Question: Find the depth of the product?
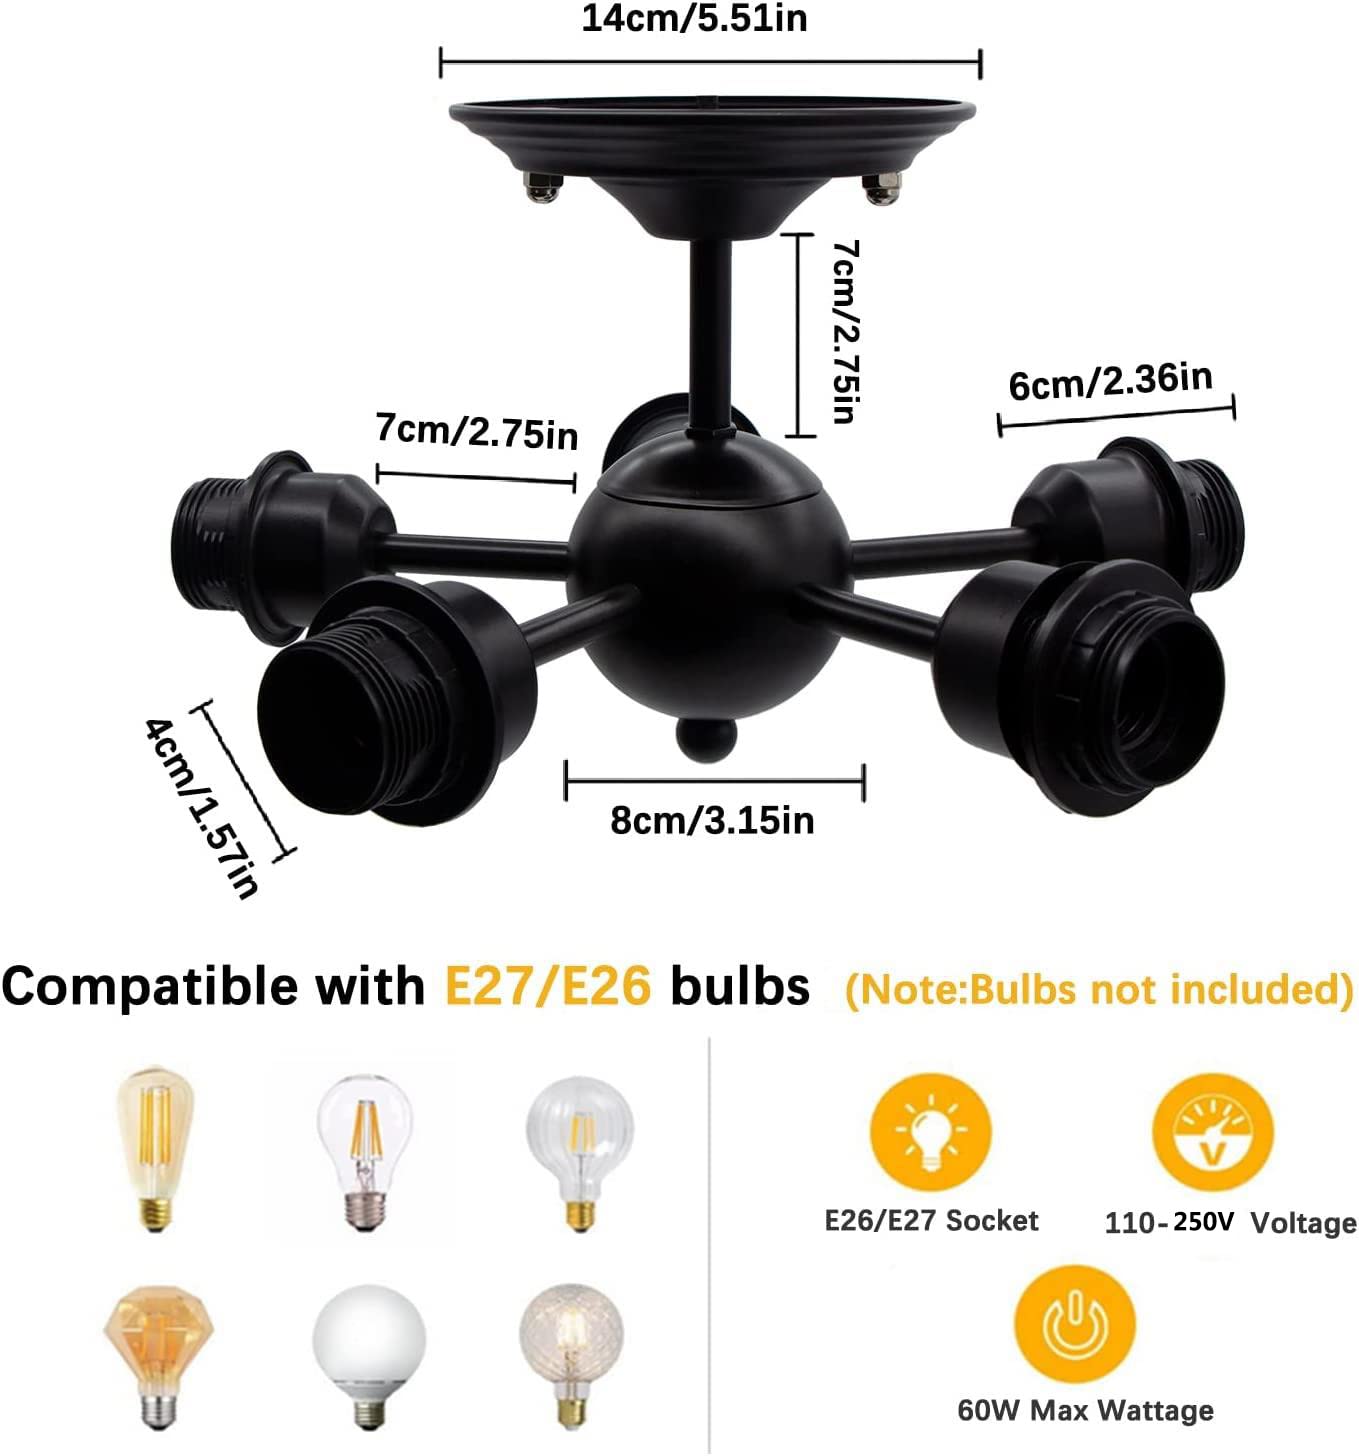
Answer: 14.0 centimetre